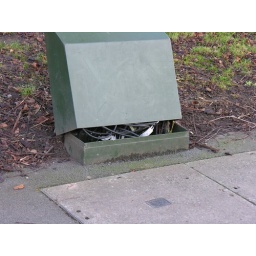
The broken cable NTL box in Leys road next to the walkway to the green